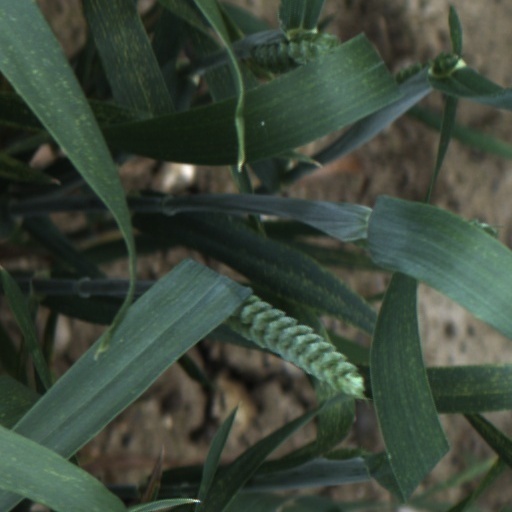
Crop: wheat